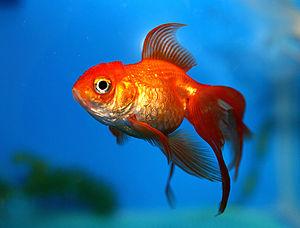
L’étymologie des caractères chinois décrit l'origine des signes employés par l'écriture chinoise, c'est-à-dire la manière dont ils ont été composés ou dérivés, en relation avec leur sémantique originelle.
Poissirène et son évolution, Poissoroy sont deux espèces de Pokémon de première génération.